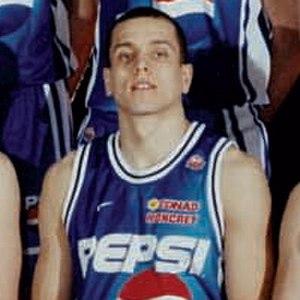
Boris Gorenc, né le 3 décembre 1973 à Ljubljana, en Slovénie, est un ancien joueur slovène de basket-ball. Il évolue aux postes d'arrière et d'ailier.